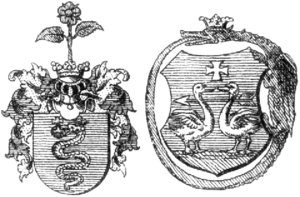
Famille hongroise BETHLEN
Bethlen est le patronyme d'une ancienne famille de la noblesse hongroise.